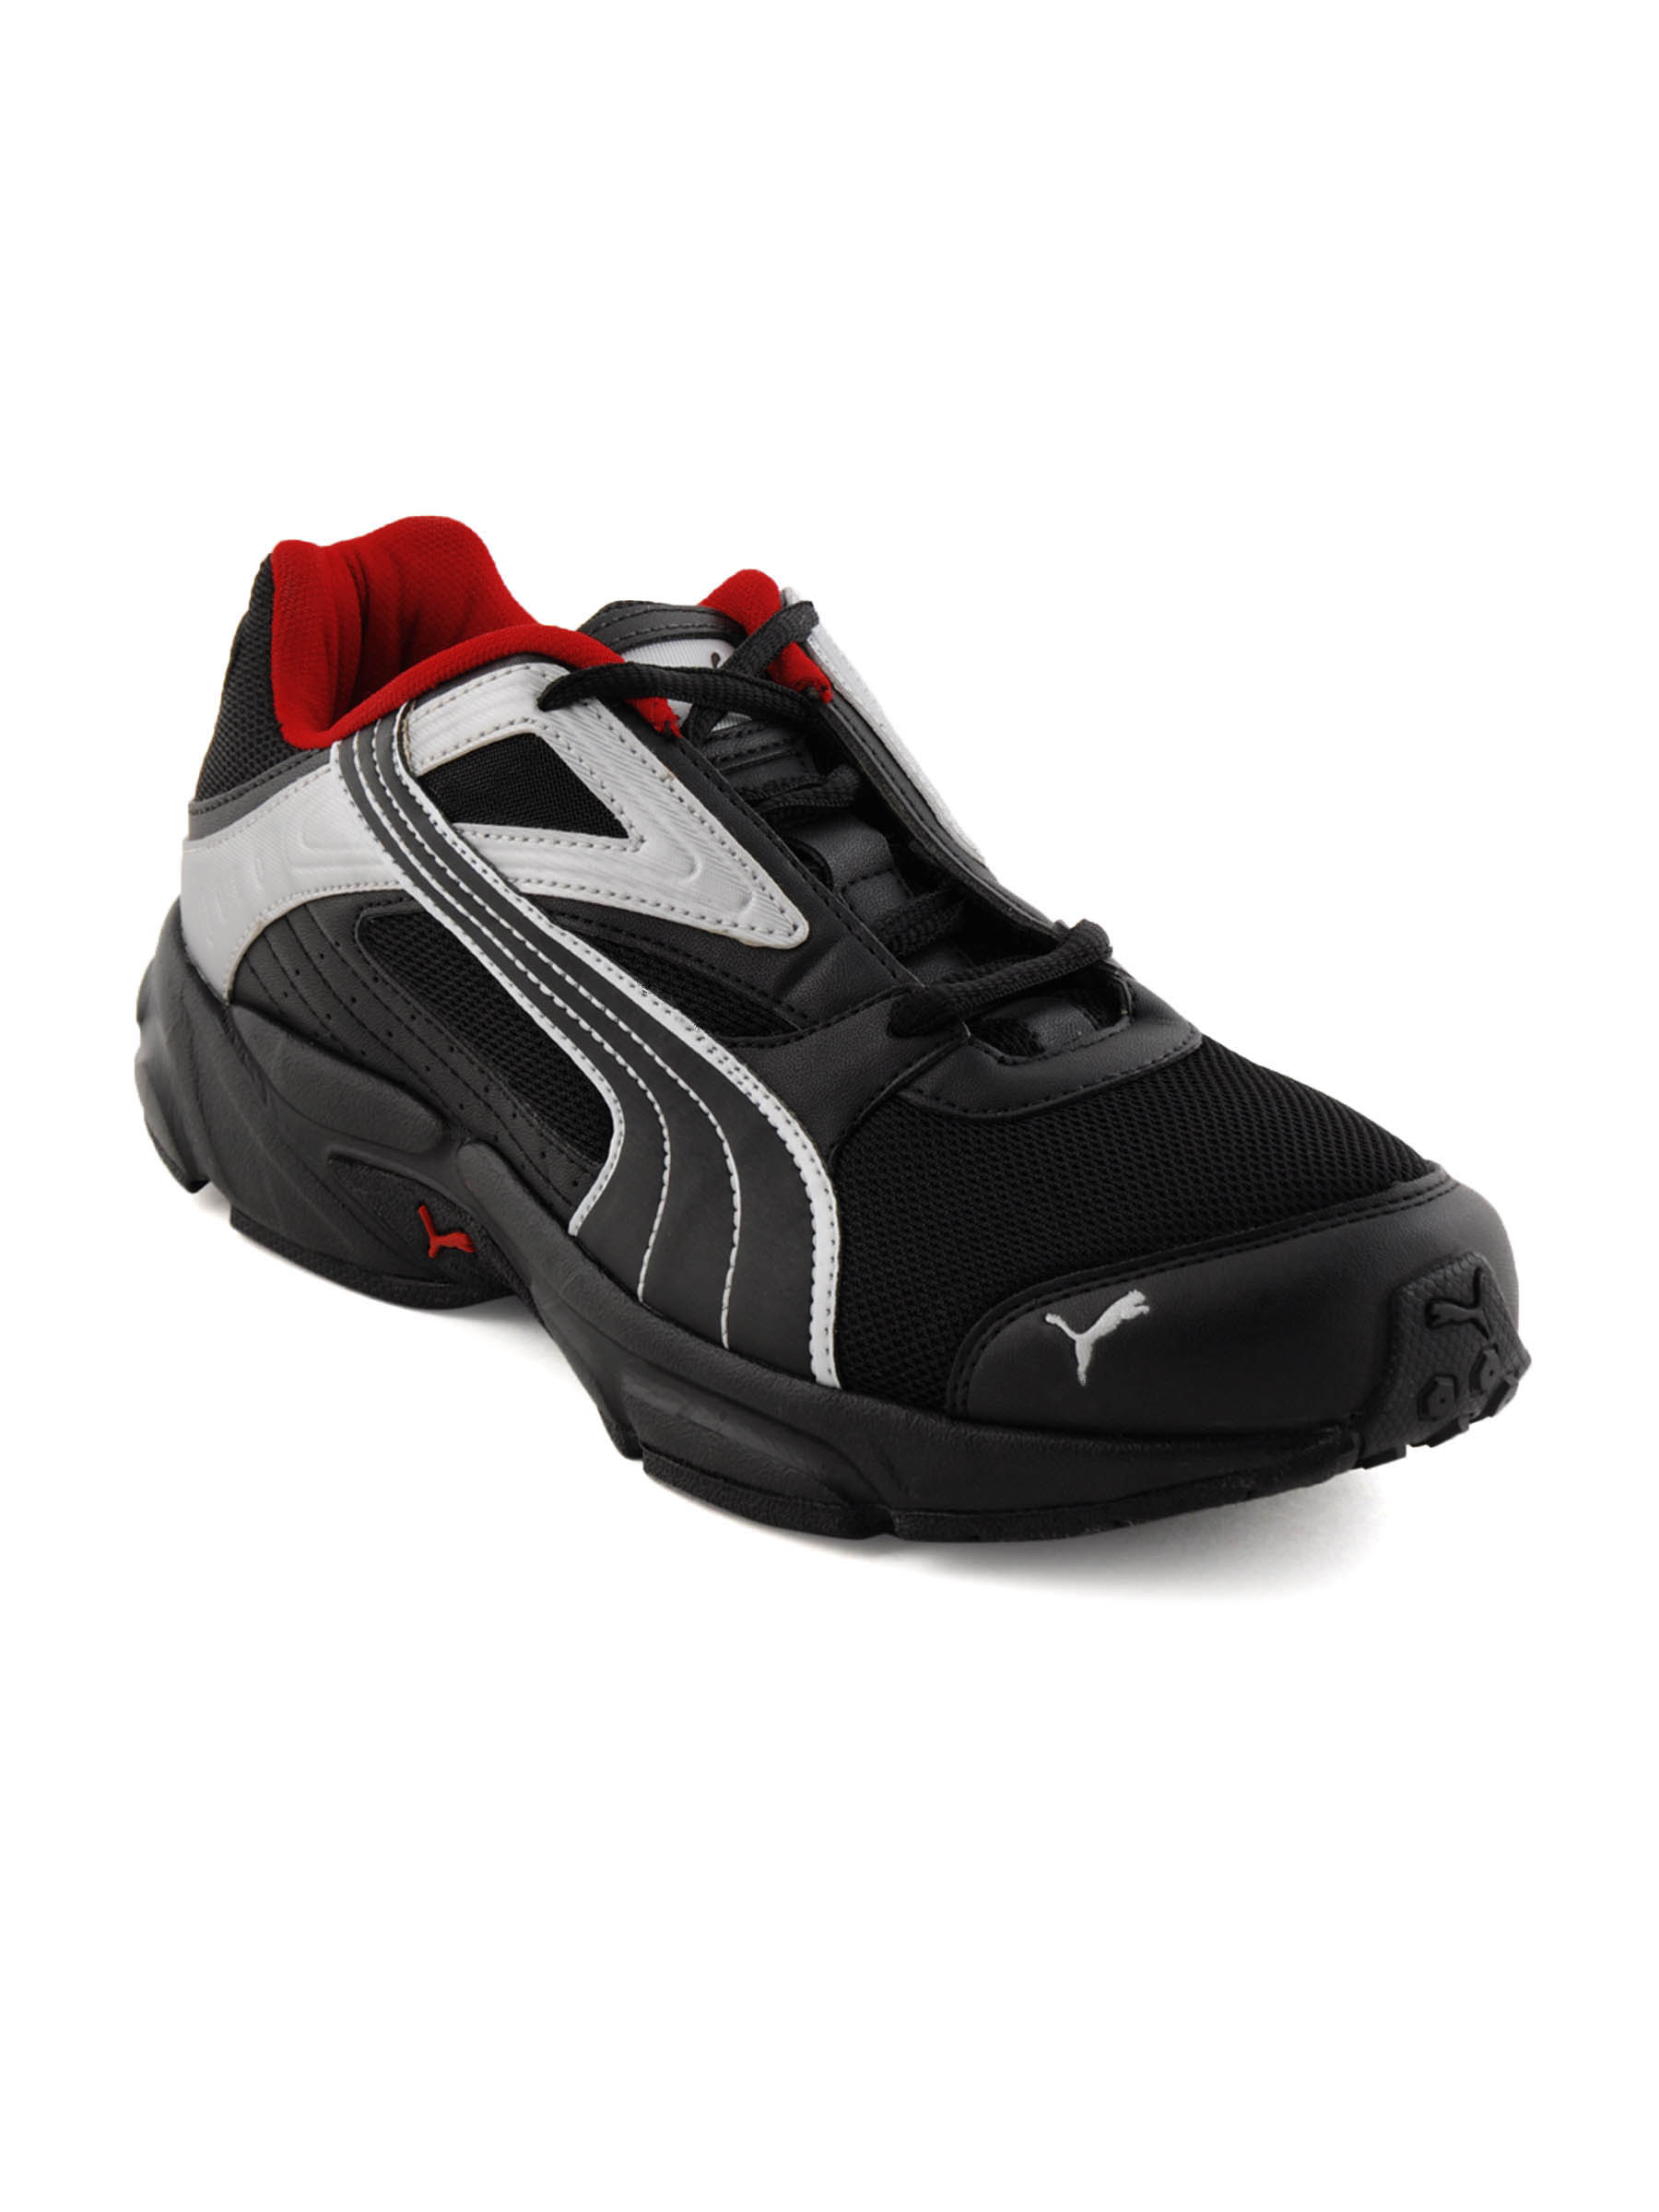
Puma Men Volt Black Sports Shoes
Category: Footwear / Shoes / Sports Shoes
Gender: Men
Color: Black
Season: Fall 2011
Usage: Sports